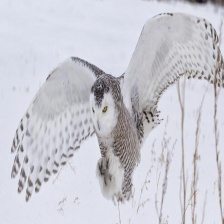
Species: SNOWY OWL
Scientific name: BUBO SCANDIACUS
ImageNet parent category: great_grey_owl